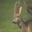
Label: deer